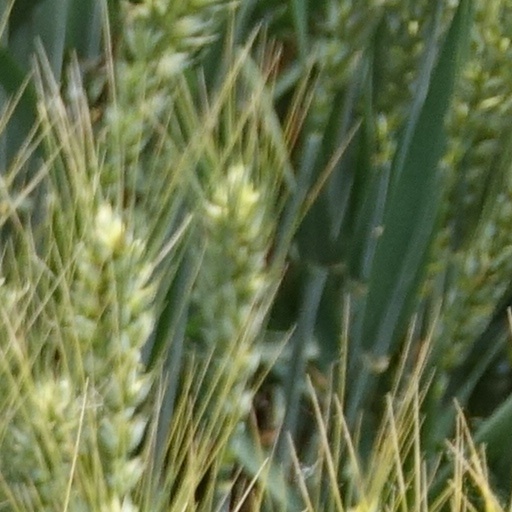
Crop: wheat